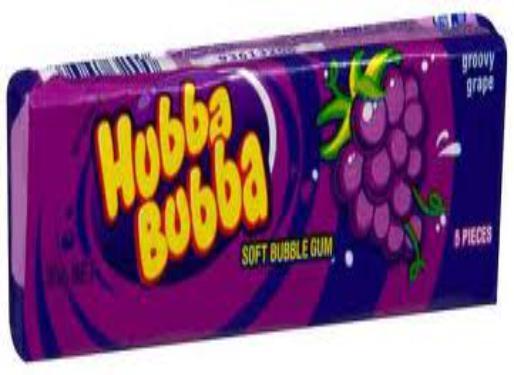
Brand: Hubba Bubba
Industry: Food